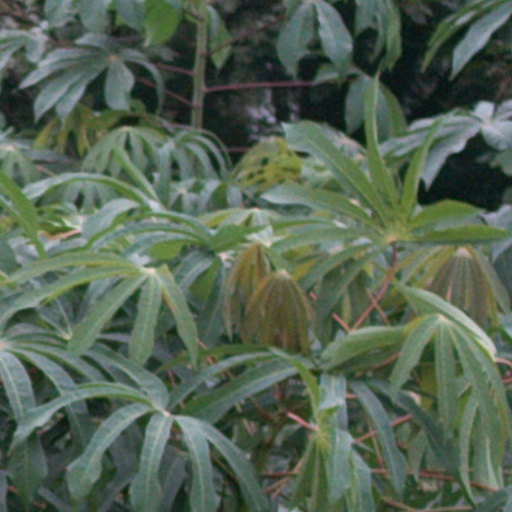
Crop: cassava